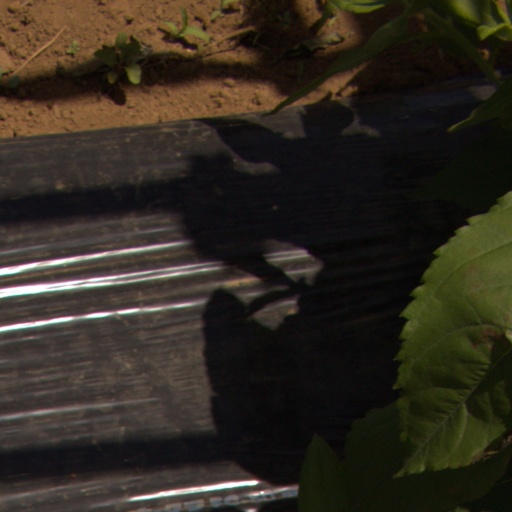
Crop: Jerusalem artichoke